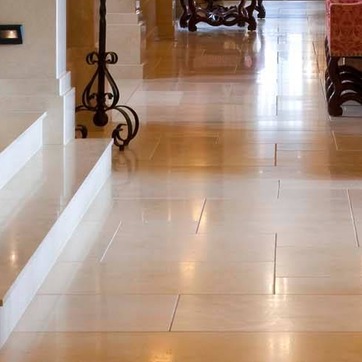
Material: tile